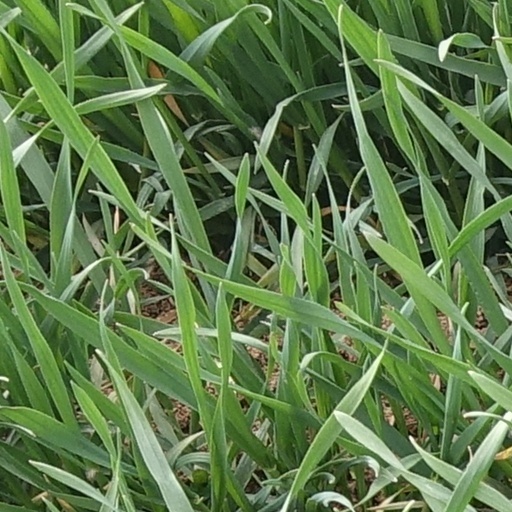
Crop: wheat